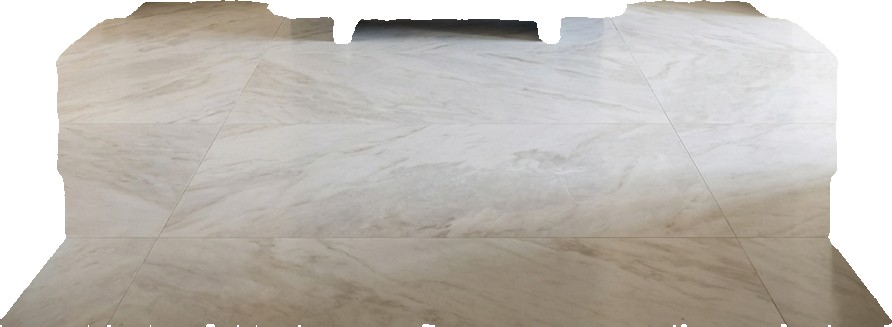
Surface category: floors